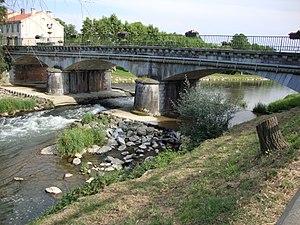
Maubourguet (Hautes-Pyr, Fr) pont sur l'Échez
L'Échez est un affluent gauche de l'Adour, dans le département français des Hautes-Pyrénées.
Cette liste non exhaustive recense les rivières de France, par ordre alphabétique. Elle ne recense pas les fleuves, qui font l'objet d'une liste séparée, ni les ruisseaux.